Akitake Kōno

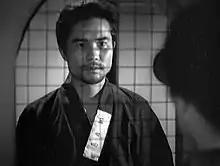

Kōno started acting with the Zenshinza theater troupe before joining the Toho studio in 1942. Mostly a character actor, he appeared in films by directors such as Akira Kurosawa and Kenji Mizoguchi as well on television.